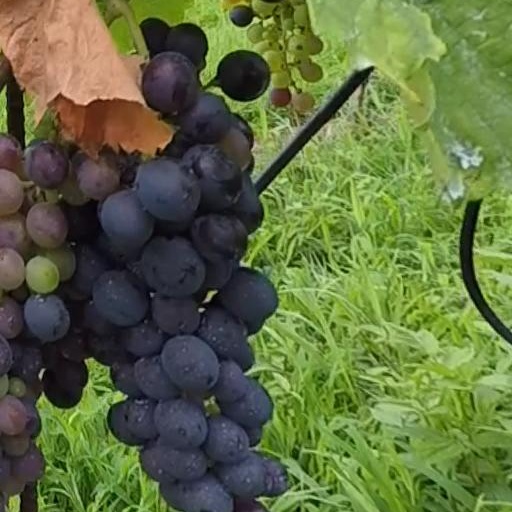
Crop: grape